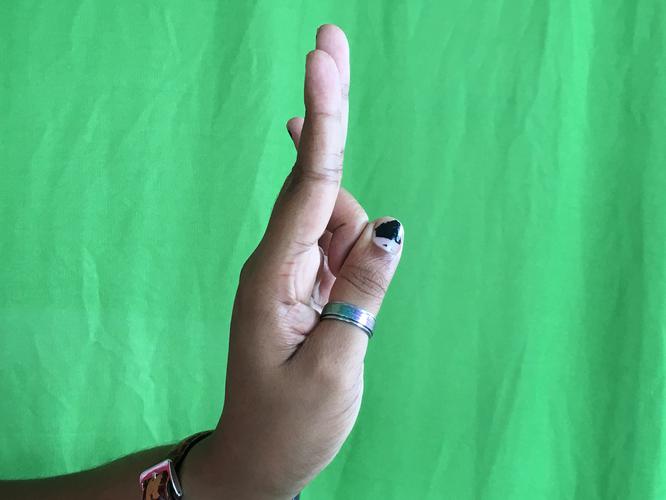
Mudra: Mayura
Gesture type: single_hand